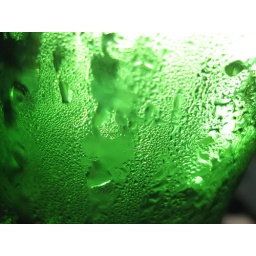
water in a glass